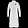
Label: Dress